Emakimono

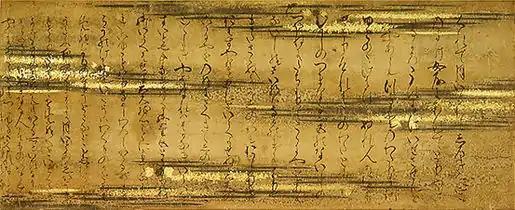
Calligraphy on paper decorated with gold powder, , 13th century

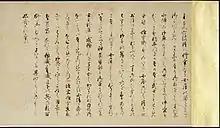
Calligraphy on plain paper, , 13th century

As noted in the history section above, the emergence of the syllabary contributed to the development of women's court literature and, by extension, the illustration of novels on scrolls. were therefore used on , although the Chinese characters remained very much also in use. In some particular scrolls, other alphabets can be found, notably Sanskrit on the .